Peter Corry

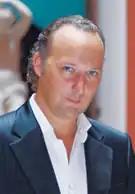

Peter Andrew Corry is a Northern Irish singer, director, producer and actor. As a performer Corry has been cast in productions of "Così fan tutte", "The Marriage of Figaro," "", "On Eagle's Wing", "The Last Five Years", "Chess, The Beggar's Opera", and "The Crocodile." He performed as Dean Martin in "The Rat Pack", starred in "Night of 1,000 Stars" at the Royal Albert Hall and performed in "The Music of Andrew Lloyd Webber". He spent three years playing Inspector Javert in the West End and the UK tour of "Les Misérables".